Kiko Argüello

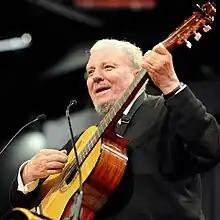
Kiko in Montreal, Canada (March 2017)

After more than thirty years of work in more than a hundred countries, this Neocatechumenate was recognized by Pope John Paul II as an "effective means of Catholic formation for society and the present time." Kiko Argüello, Maria Ascension and the Italian Priest Mario Pezzi are presently the international team responsible for the Neocatechumenal Way worldwide. Its statutes were approved "ad experimentum" for a period of five years in June 2002. The Statutes, with minimal changes, were given final approval by the Church on June 13, 2008. Today the Neocatechumenal Way is present in more than 110 countries in all the six continents, in nearly 900 dioceses, and in around 8,000 parishes with more than 30,000 communities, 19,000 of which are found in Europe, 10,000 being in Italy.